Hook and Cod wars

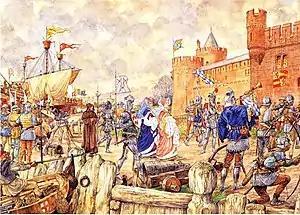
The Siege of Gorkum, 1417

In February 1358 Albert I, Duke of Bavaria arrived in Holland. On 23 February 1358 he was appointed as (regent) of Holland. Soon, the acknowledgement in Zeeland followed. Albert started his regency by replacing Jan van Bloemenstein as bailiff of Kennemerland with Reinoud I van Brederode, eldest son of the Hook lord Dirk van Brederode. He also tried to change the Cod government of Delft.